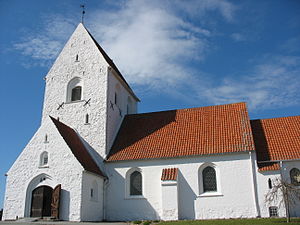
Harald Lønborg-Jensen / Værker
Bjerringbro Kirke
Harald Magnus Lønborg-Jensen var en dansk arkitekt, der især er kendt som en meget produktiv kirke- og restaureringsarkitekt.